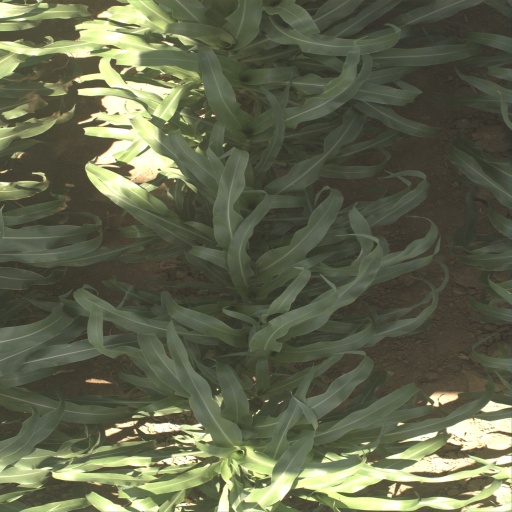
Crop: sorghum